Emmanuel Théodose de La Tour d'Auvergne (1668–1730)

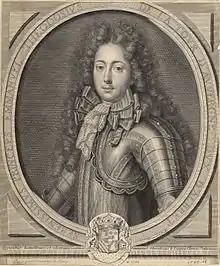
Emmanuel Théodose while the Duke of Albret

Emmanuel Théodose de La Tour d'Auvergne (1668 – 17 April 1730) was a French nobleman and ruler of the Sovereign Duchy of Bouillon. He was the son of Godefroy Maurice de La Tour d'Auvergne and his wife Marie Anne Mancini. He married four times and had eleven children.